Rhythmic gymnastics at the 2001 World Games

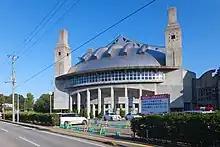
Akita City Gymnasium

The rhythmic gymnastics events at the 2001 World Games in Akita was played between 22 and 23 August. 24 rhythmic gymnastics competitors, from 16 nations, participated in the tournament. The rhythmic gymnastics competition took place at Akita City Gymnasium.